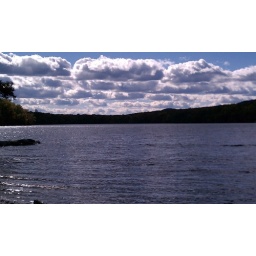
clouds rolling in at fairview lake